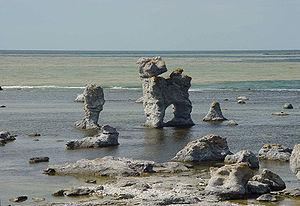
Un stack, appelé aussi éperon d'érosion marine, est un pilier, une aiguille ou un pinacle de pierre détaché du littoral par l'érosion et pouvant ou non former une île. L'aiguille a une forme pointue, contrairement au pilier alors que le pinacle est un terme plus général utilisé pour désigner un piton en forme de pilier ou d'aiguille.